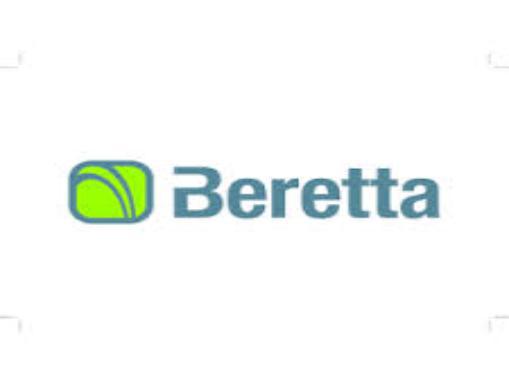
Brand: Beretta
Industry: Others